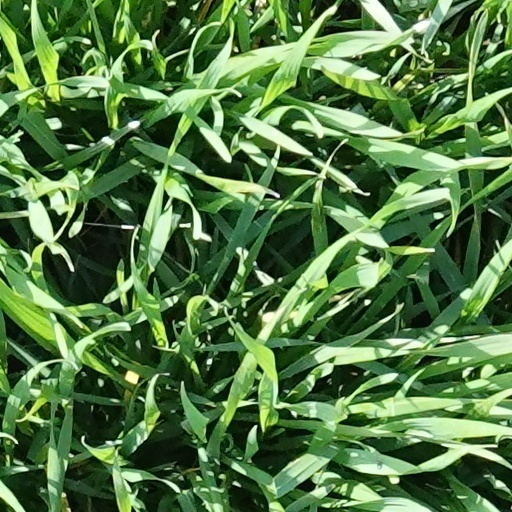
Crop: wheat